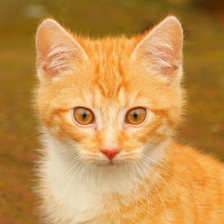
Label: animals